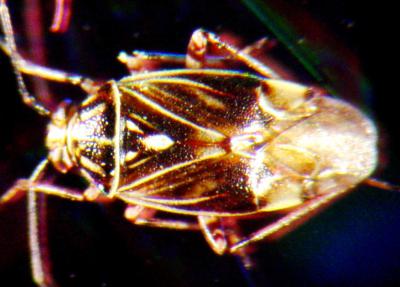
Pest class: lygus_bug